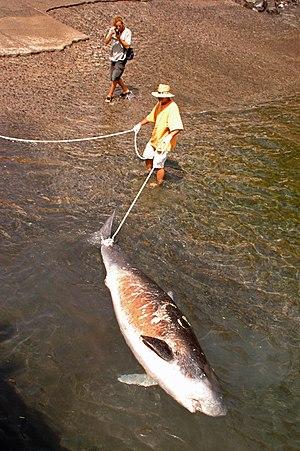
Kogia breviceps (mort) Português: Cachalote-pigmeu (morto) Location: La Gomera